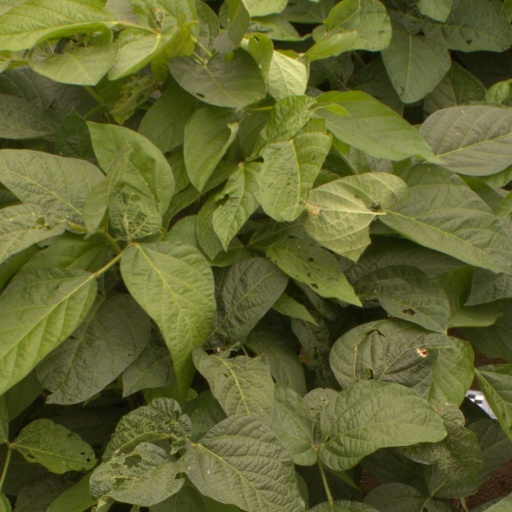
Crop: soybean